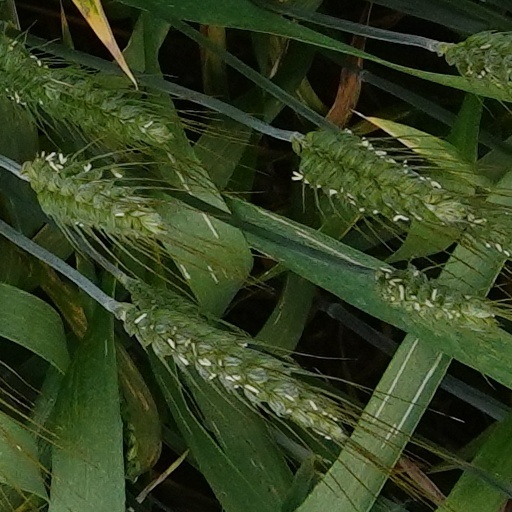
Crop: wheat